Conquistador

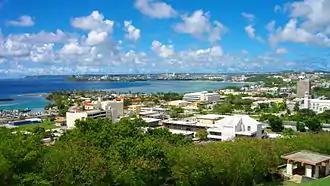
Hagåtña (Agaña) is the capital of the United States territory of Guam, ancient city of the Spanish possessions in Oceania.

In 1564, a quest led by Miguel López de Legazpi was commissioned by the Viceroy of New Spain, Luís de Velasco, to explore the Maluku Islands where Magellan and Villalobos had landed in 1521 and 1543, respectively. The expedition was ordered by King Philip II of Spain, after whom the Philippines had earlier been named by Villalobos. After winning a series of conflict between the native tribes of the Philippines and the Spaniards. López de Legazpi established settlements in the northern and central parts of the Philippines, and the Pacific Islands in 1571 and he became the first governor-general of the Spanish East Indies.